Eijsden Castle

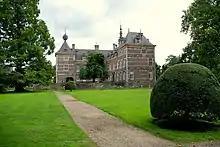
Eijsden Castle in Eijsden

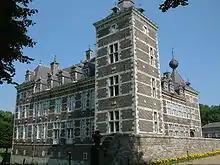
Eijsden Castle, west side

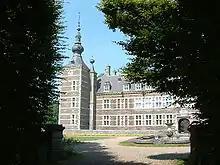
Eijsden Castle, south side

Eijsden Castle is a moated manor house with several farm buildings, a gatehouse and castle park, in Eijsden-Margraten, Limburg, Netherlands. The current castle was built in 1637 and is located next to the river Maas.